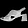
Label: Sandal